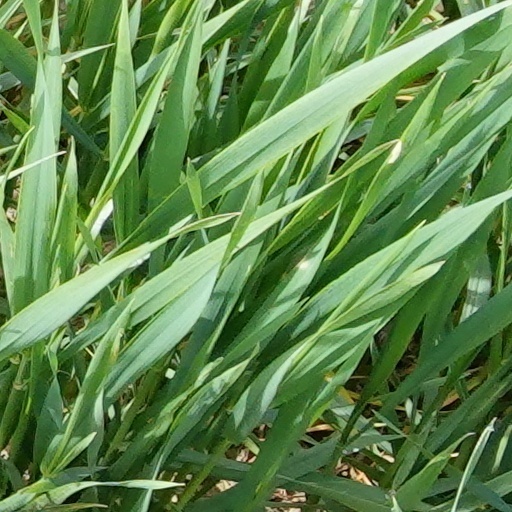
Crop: wheat